1986 Sudan Airways Fokker F-27 shootdown

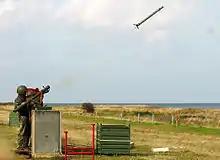
A Strela 2 missile being fired, similar to that involved in the incident

Shortly after takeoff from Malakal the aircraft was brought down by a Soviet-made Strela 2 surface-to-air missile, fired by a Shilluk contingent of the SPLA. According to contemporary press reports, the missile was captured from the Sudanese army.